1st Hampshire Artillery Volunteers

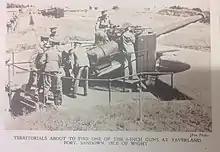
Territorials about to fire one of the 6-inch guns at Yaverland Battery, "ca" 1935.

In 1927 it was decided that the coast defences of the UK would be manned by the TA alone. A 1927 report on coastal defences by the Committee of Imperial Defence made recommendations for defence schemes at 15 'Class A' home ports, including Portsmouth and Southampton (Scheme 2), but little was done to modernise them before the outbreak of World War II.